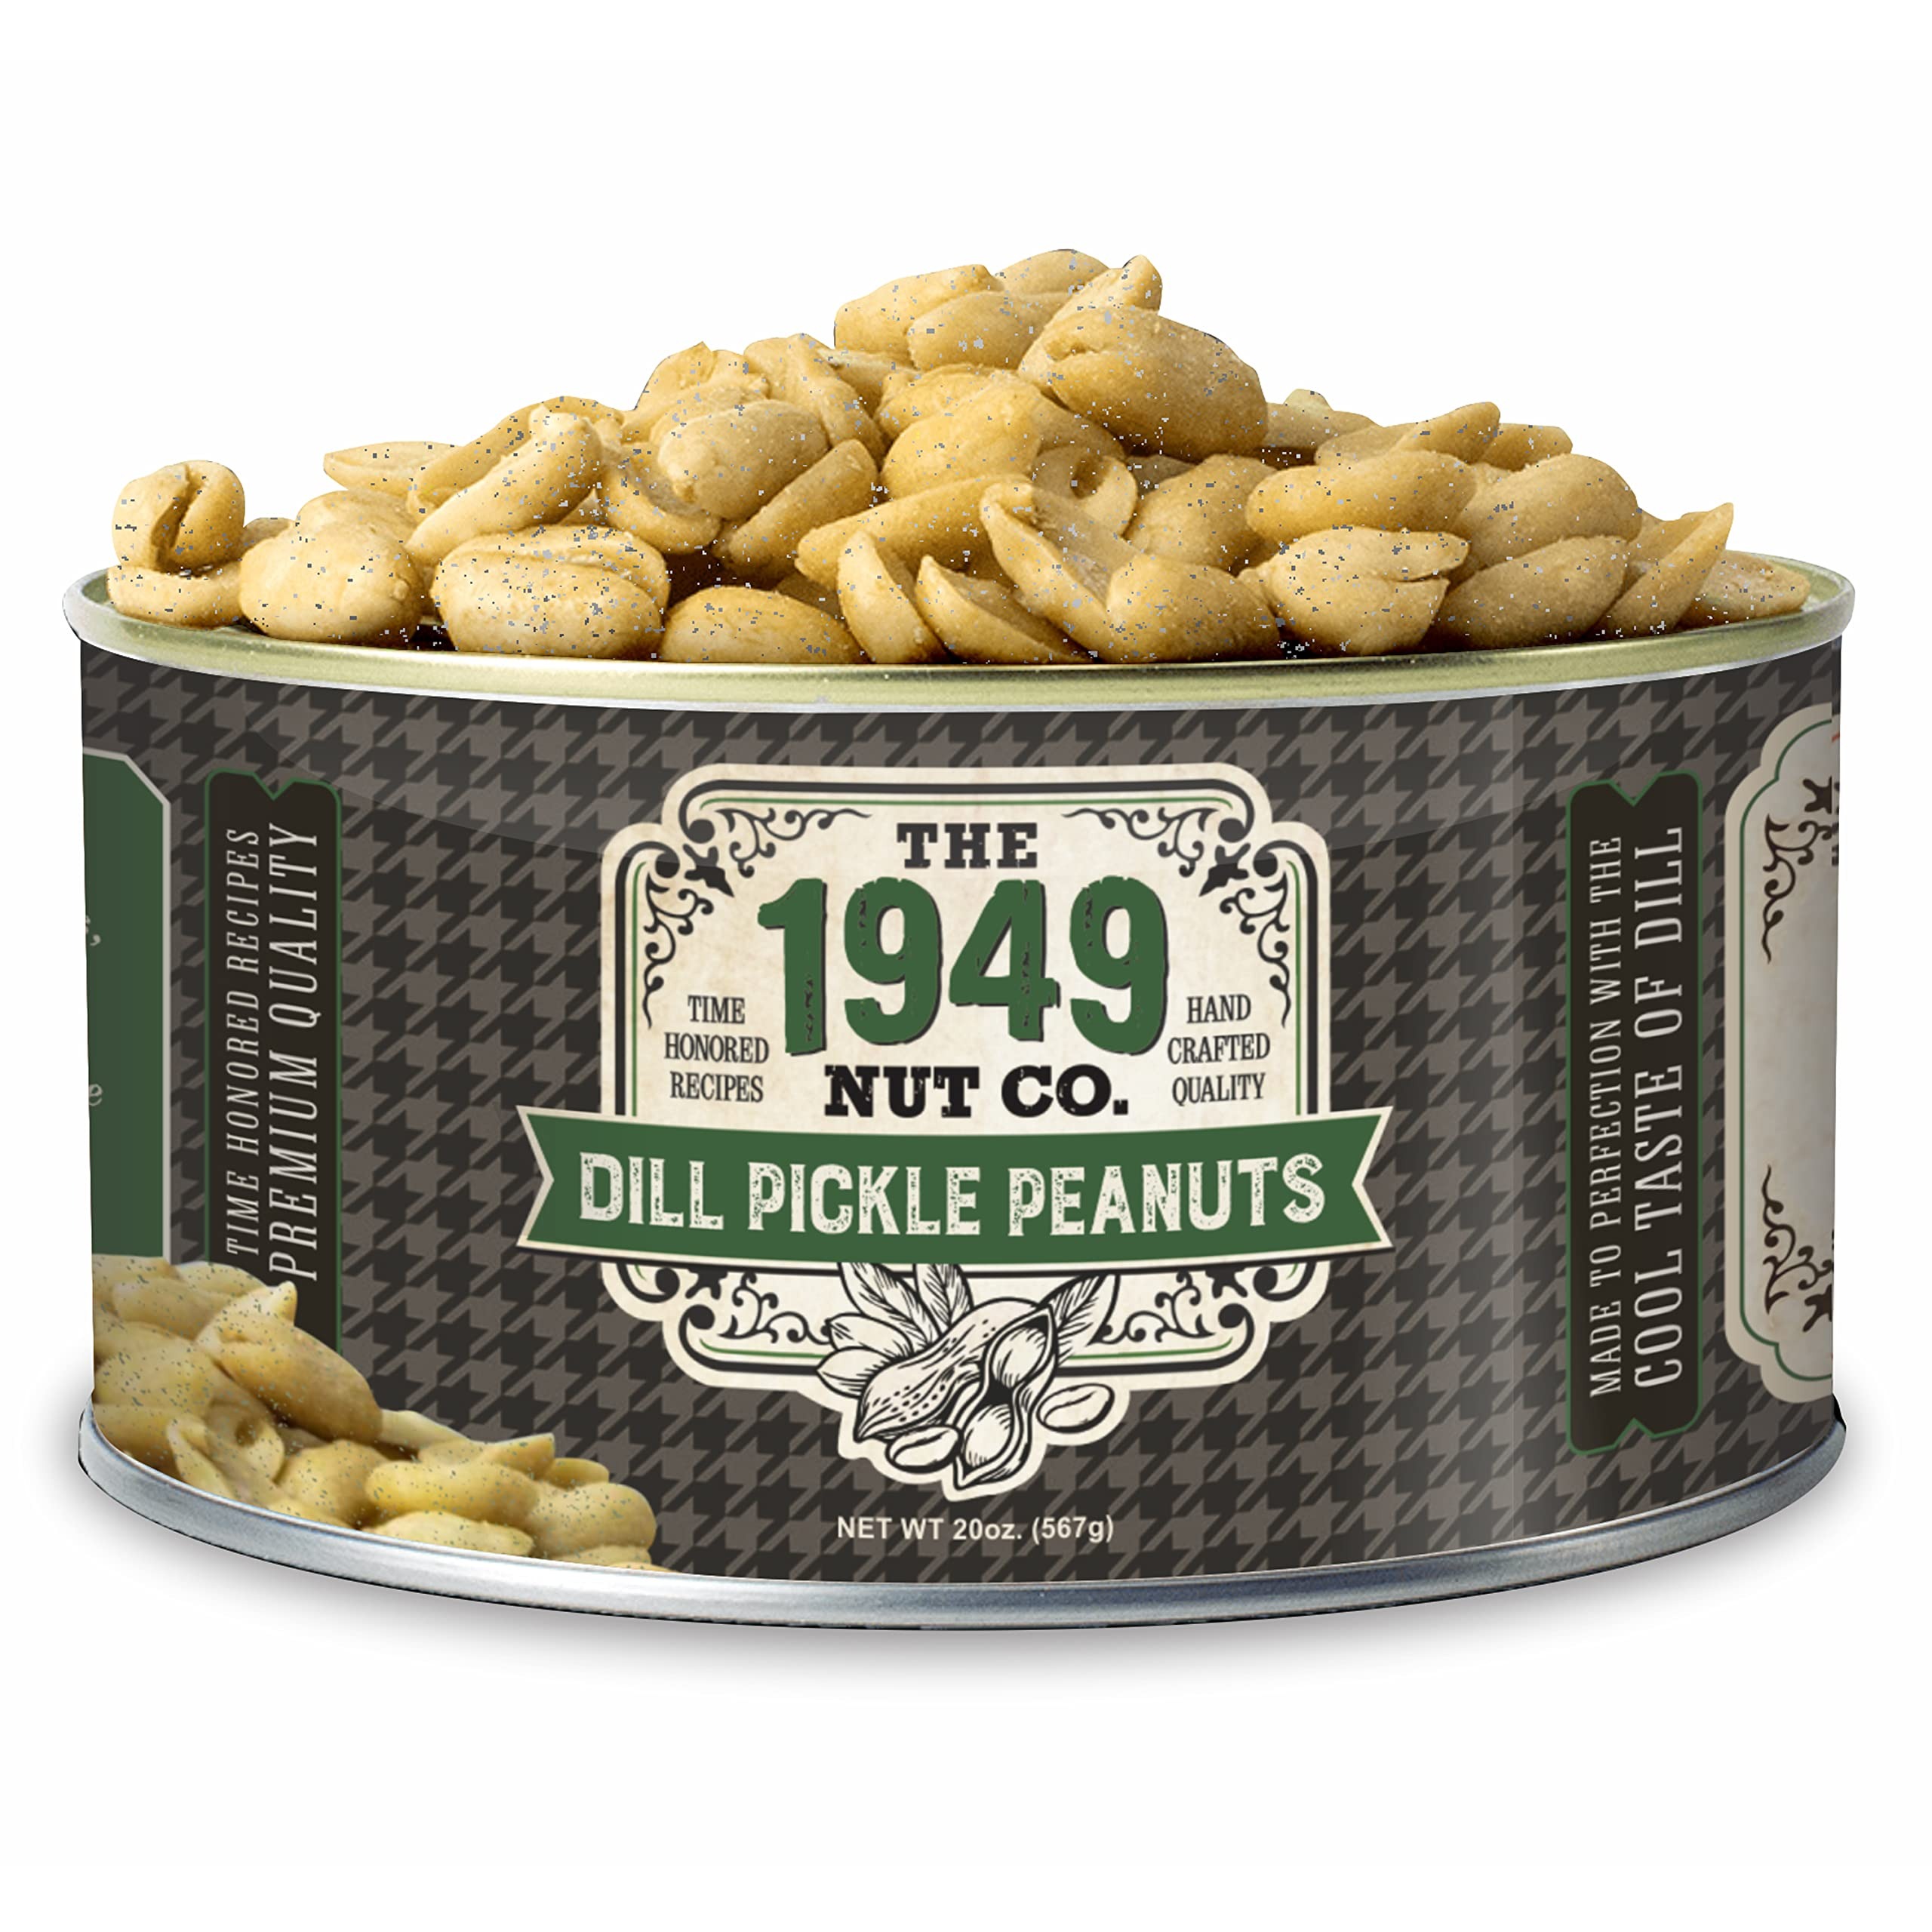
Item Name: The 1949 Nut Co. Dill Pickle Virginia Style Peanuts | Oil Roasted Peanuts | Fried Peanuts with a Unique Crispy Crunch | Extra-Large, Hand-Cooked in the USA with an Old Family Recipe, 20 oz.
Bullet Point 1: Remarkable Crispy Crunch: Since 1949, these Virginia-style peanuts have been hand-crafted Larry’s way (aka Daddy O). Blanched, then oil-roasted (fried) to crunchy perfection in North Carolina.
Bullet Point 2: Quality Spices Make the Difference: Why settle for the same old boring salted peanuts? These peanuts deliver fresh, natural taste with just the right amount of flavor.
Bullet Point 3: Our Best & Biggest Peanuts: Forget those puny chopped peanuts you get with most fruit & nut gifts. The 1949 Nut Co. brings you only the finest, freshest, extra-large Virginia-style gourmet nuts.
Bullet Point 4: So Many Ways to Enjoy: Serve them as savory snacks during the game or as cocktail peanuts at parties. Set them out on the charcuterie board. Pair with antipasto. Your options are deliciously endless! out on the charcuterie board. Pair with antipasto. Your options are deliciously endless!
Bullet Point 5: Great Gift for Every Occasion: These gourmet snacks are appreciated for thank you gifts, birthday presents, Mother’s or Father’s Day, Christmas gifts & more. They’ll rave about their crunchy goodness.
Value: 20.0
Unit: Ounce

Price: 22.05